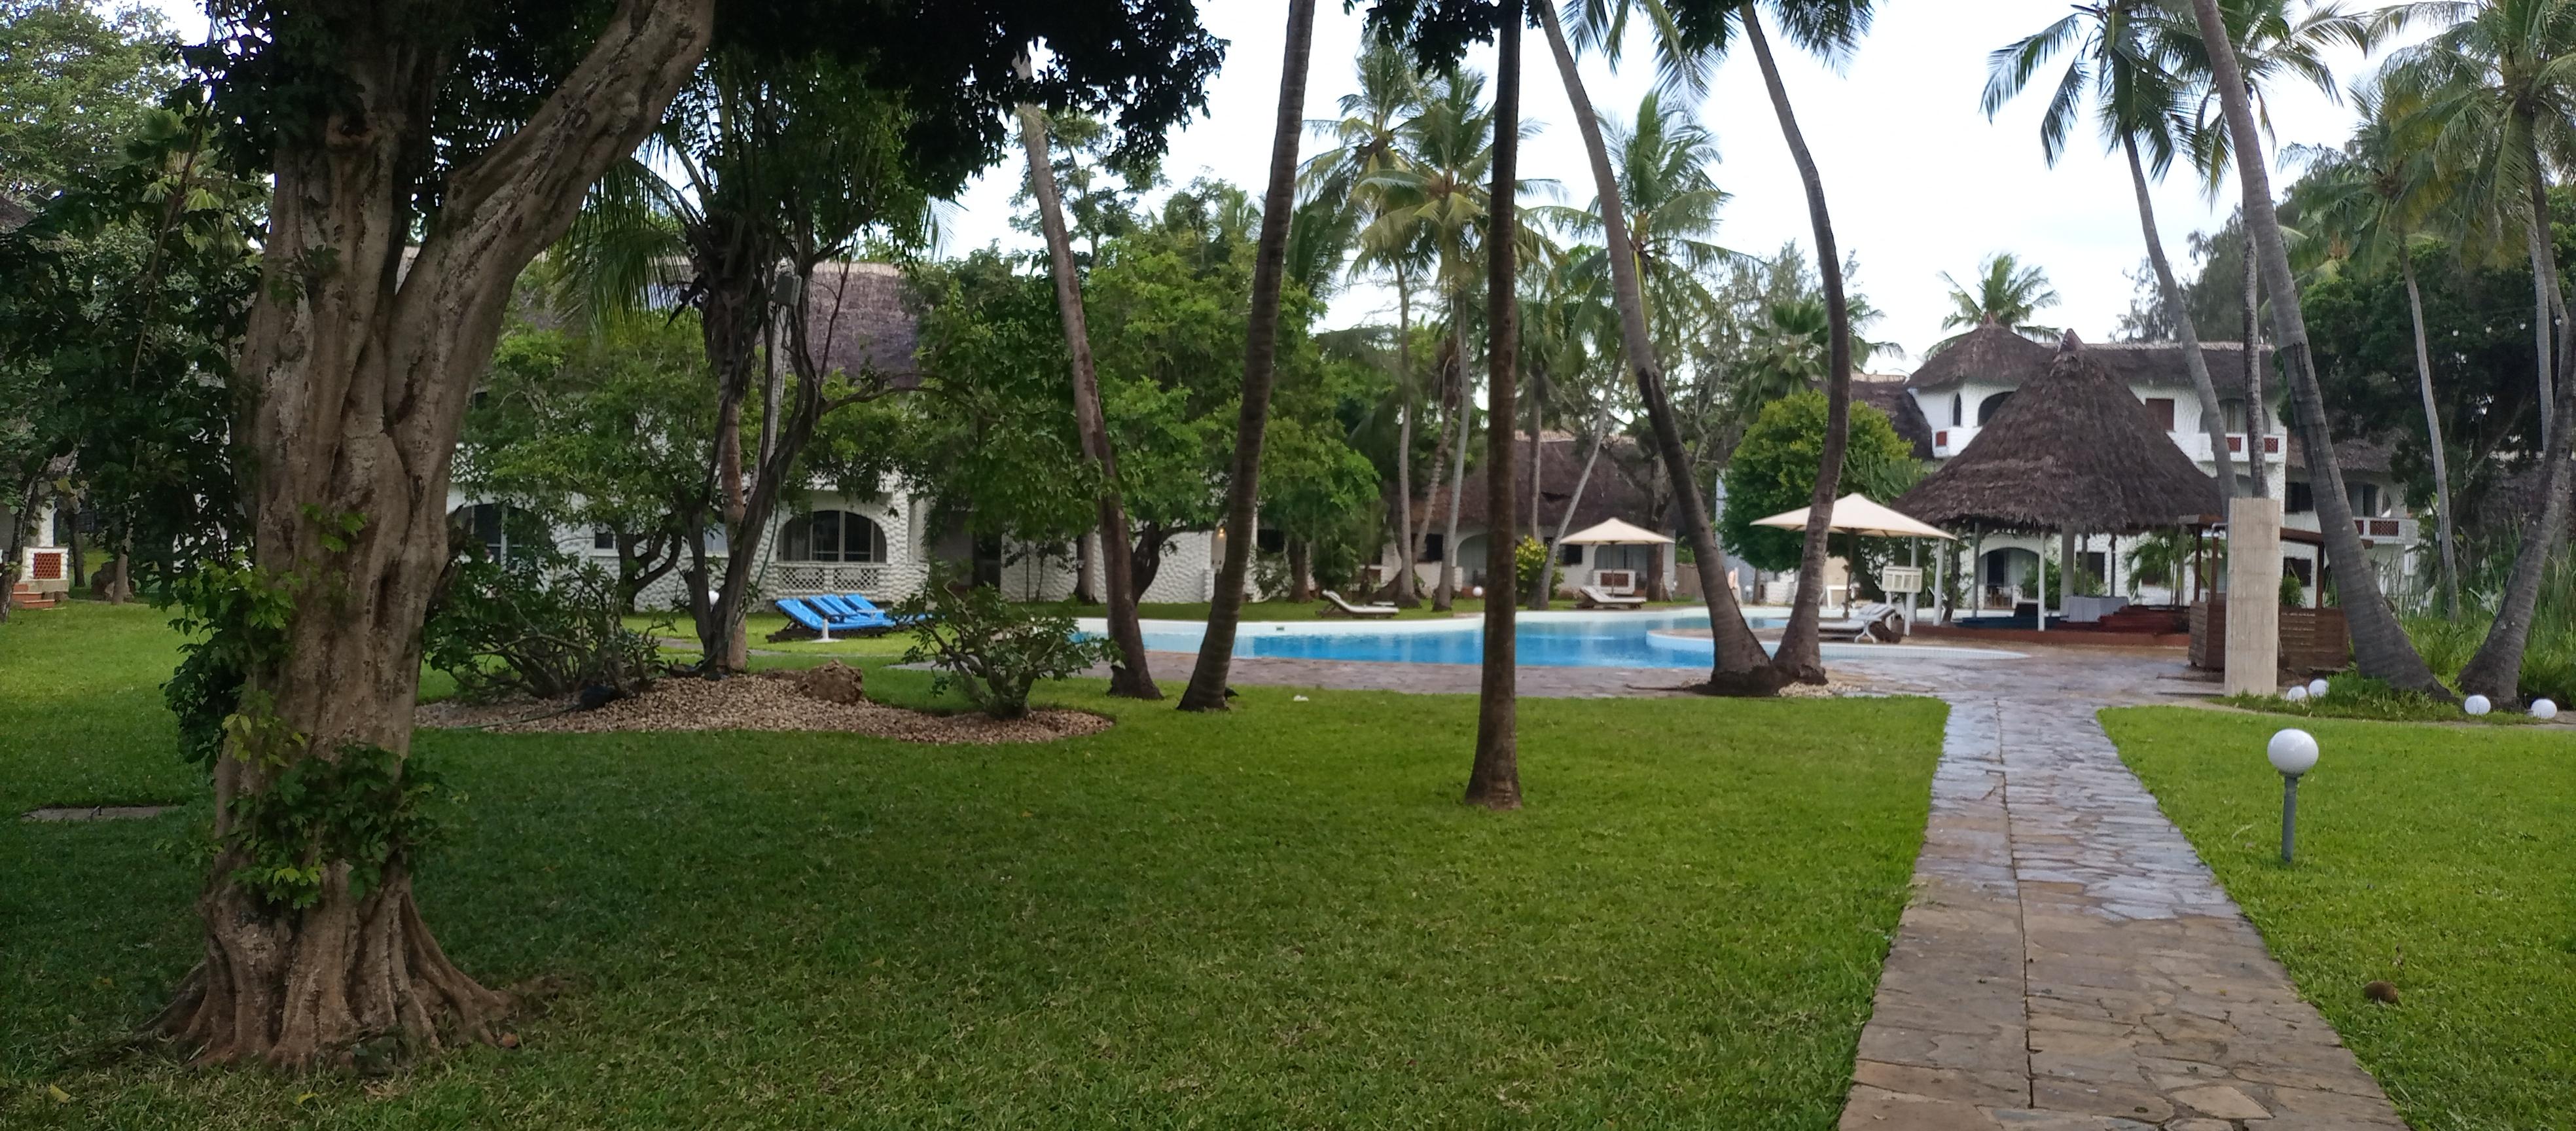
Majengo yenye mapambo ya kitropiki yamezungukwa na miti ya minazi, nyasi safi, bwawa la kuogelea na miale ya jua iliyo nyooka juu ya paa za makuti.